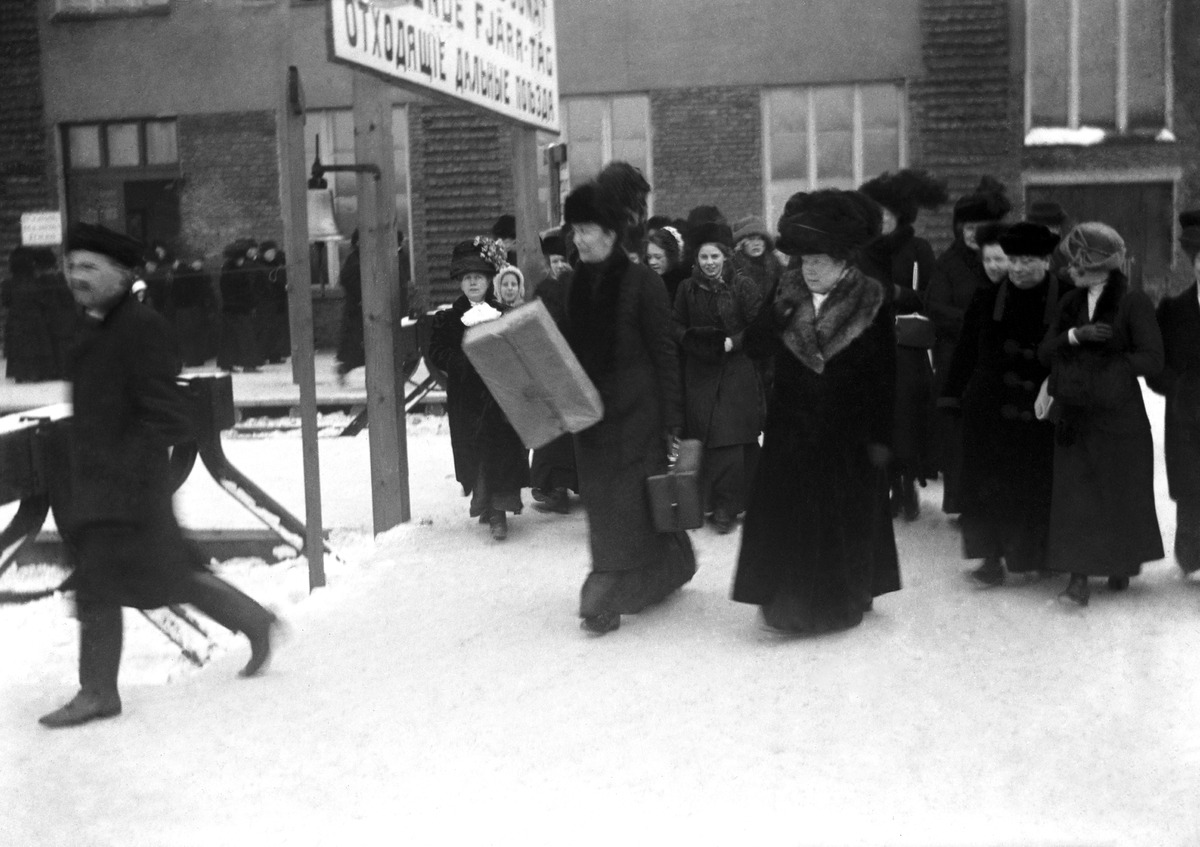
Matkustajia Helsingin rautatieaseman asemalaiturilla
sisällön kuvaus: Matkustajia Helsingin rautatieaseman asemalaiturilla. mustavalkoinen
Ajankohta: kuvausaika 1910 -luku
Paikka: Suomi, Uusimaa, Helsinki, Kluuvi Helsinki, Kaivokatu
Aiheet: asemat rautatieasemat, rautatieliikenne, matkustajat